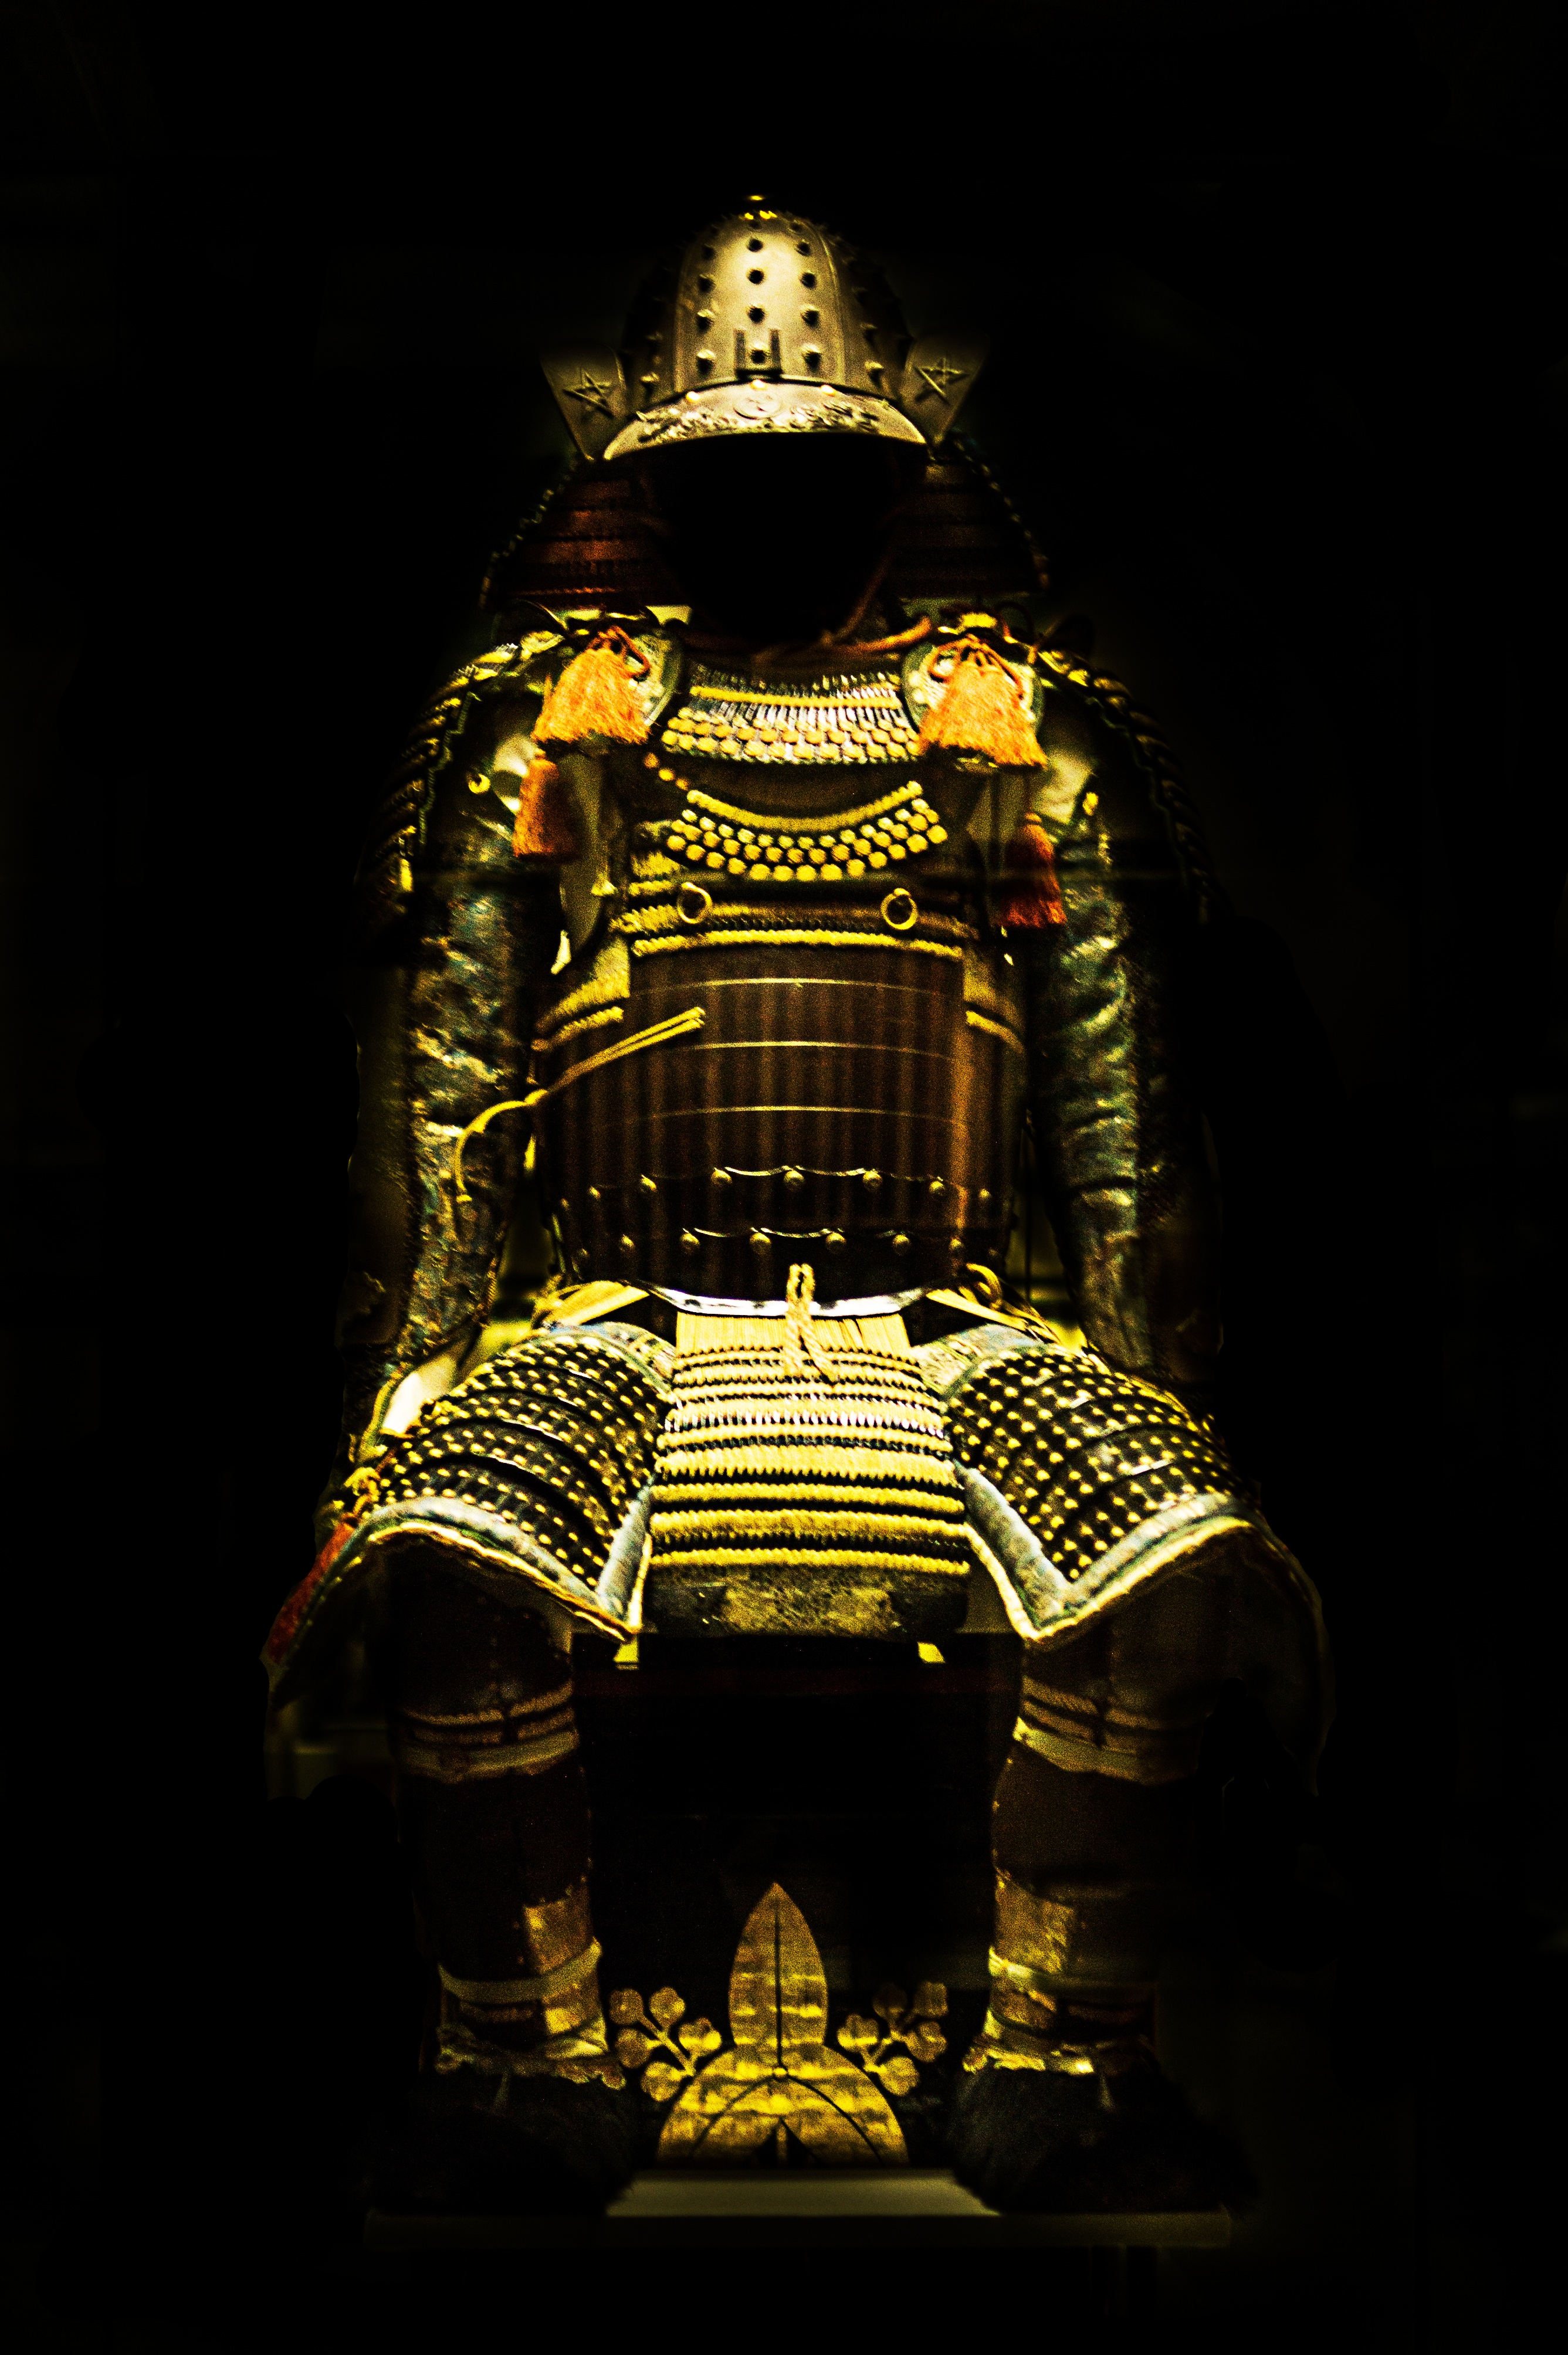
night, statue, religion, darkness, place of worship, gold, temple, armour, samurai, gautama buddha